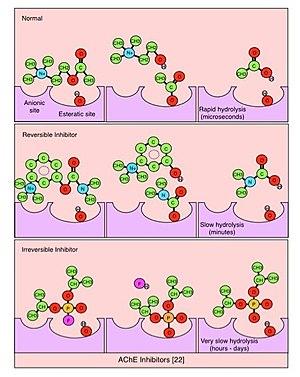
Les substances anticholinesterasiques sont des inhibiteurs d'une enzyme cholinestérase responsable de la dégradation de l'acétylcholine.